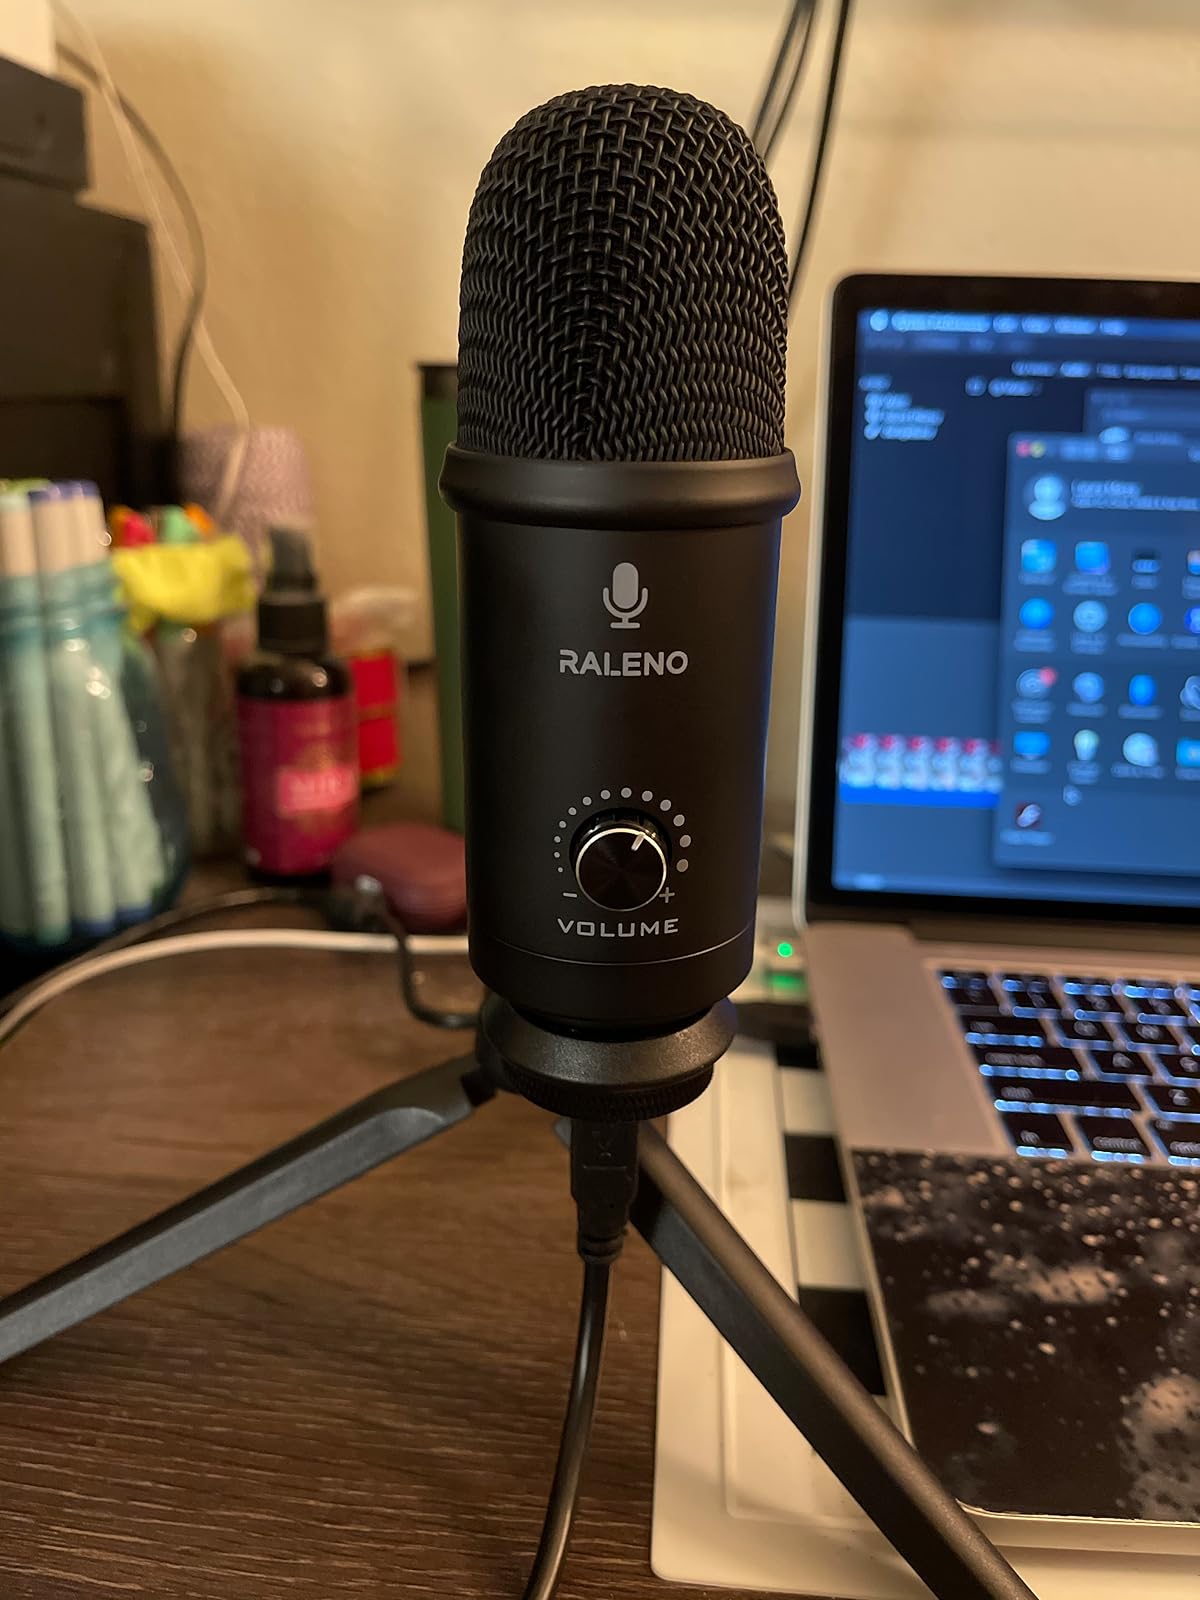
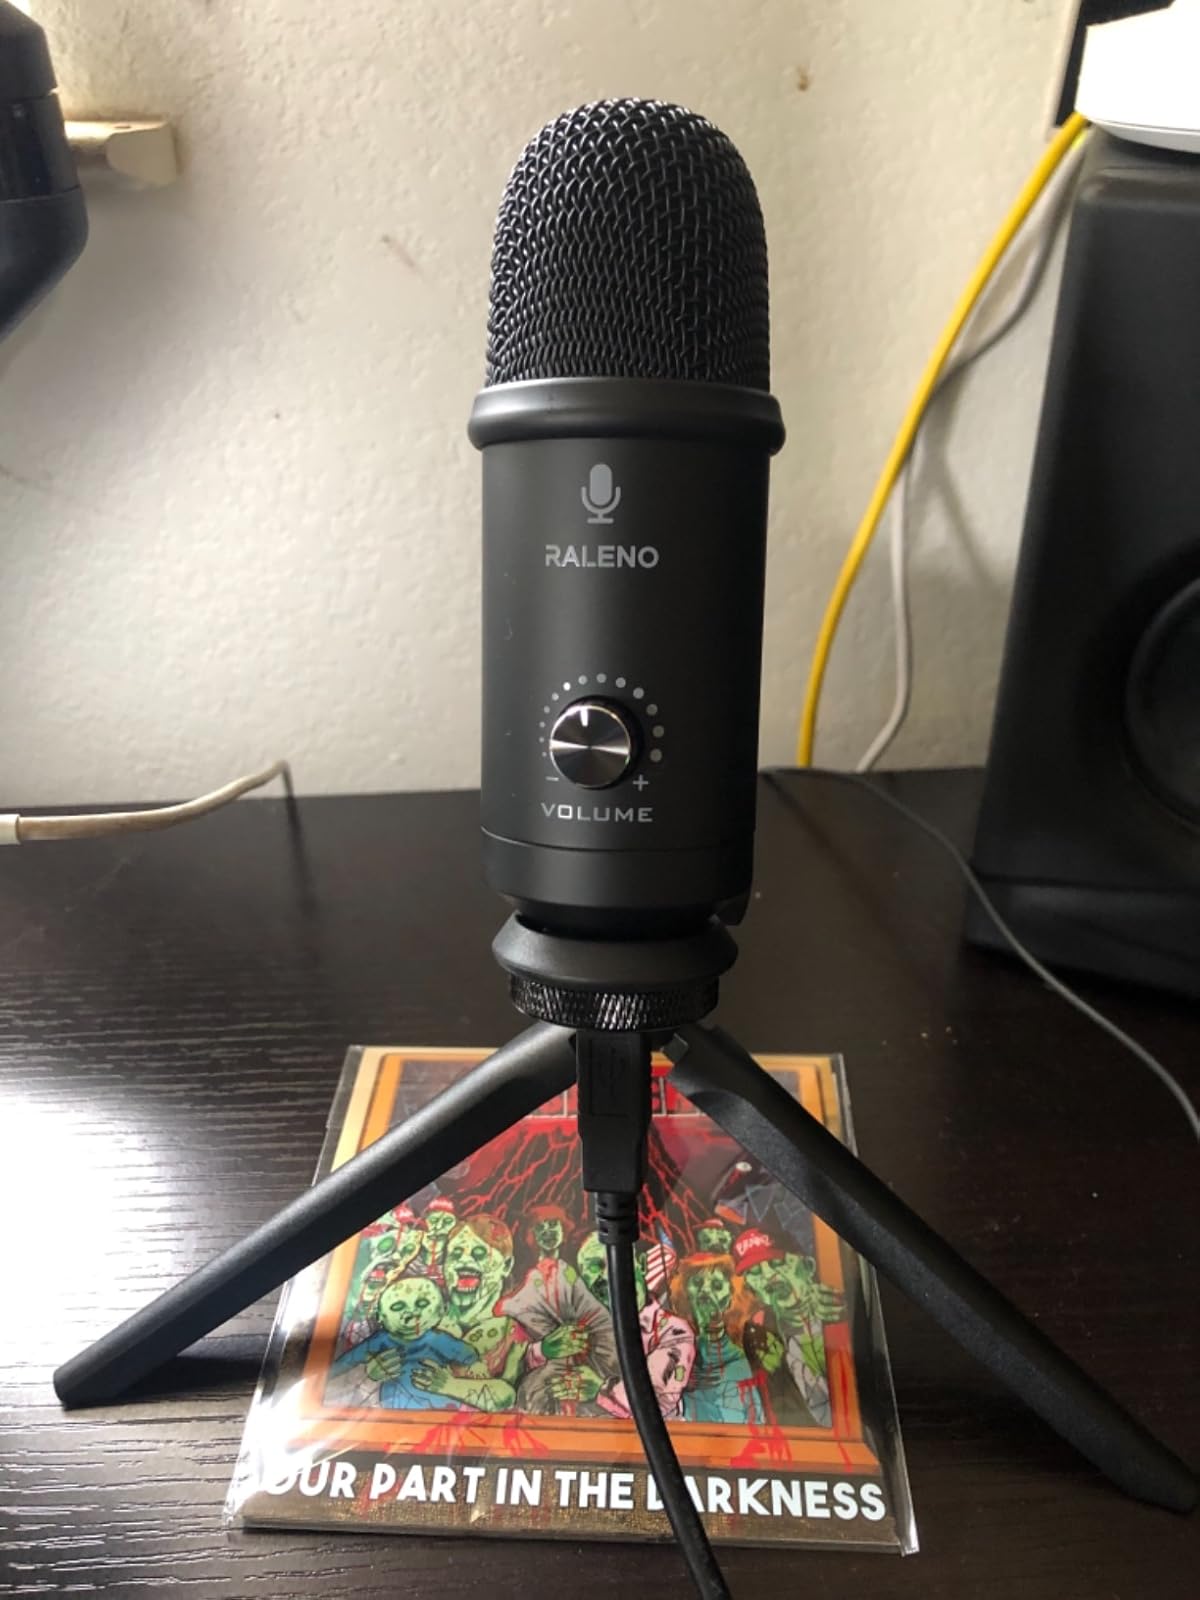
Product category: microphone
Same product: yes